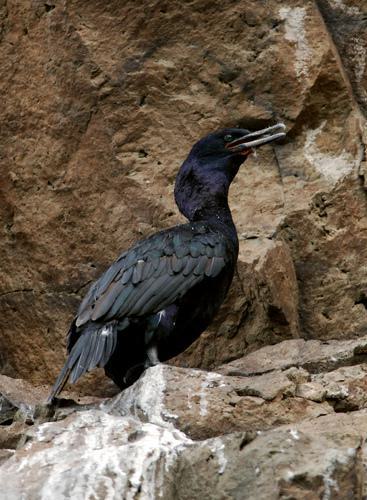
A photo of a pelagic cormorant